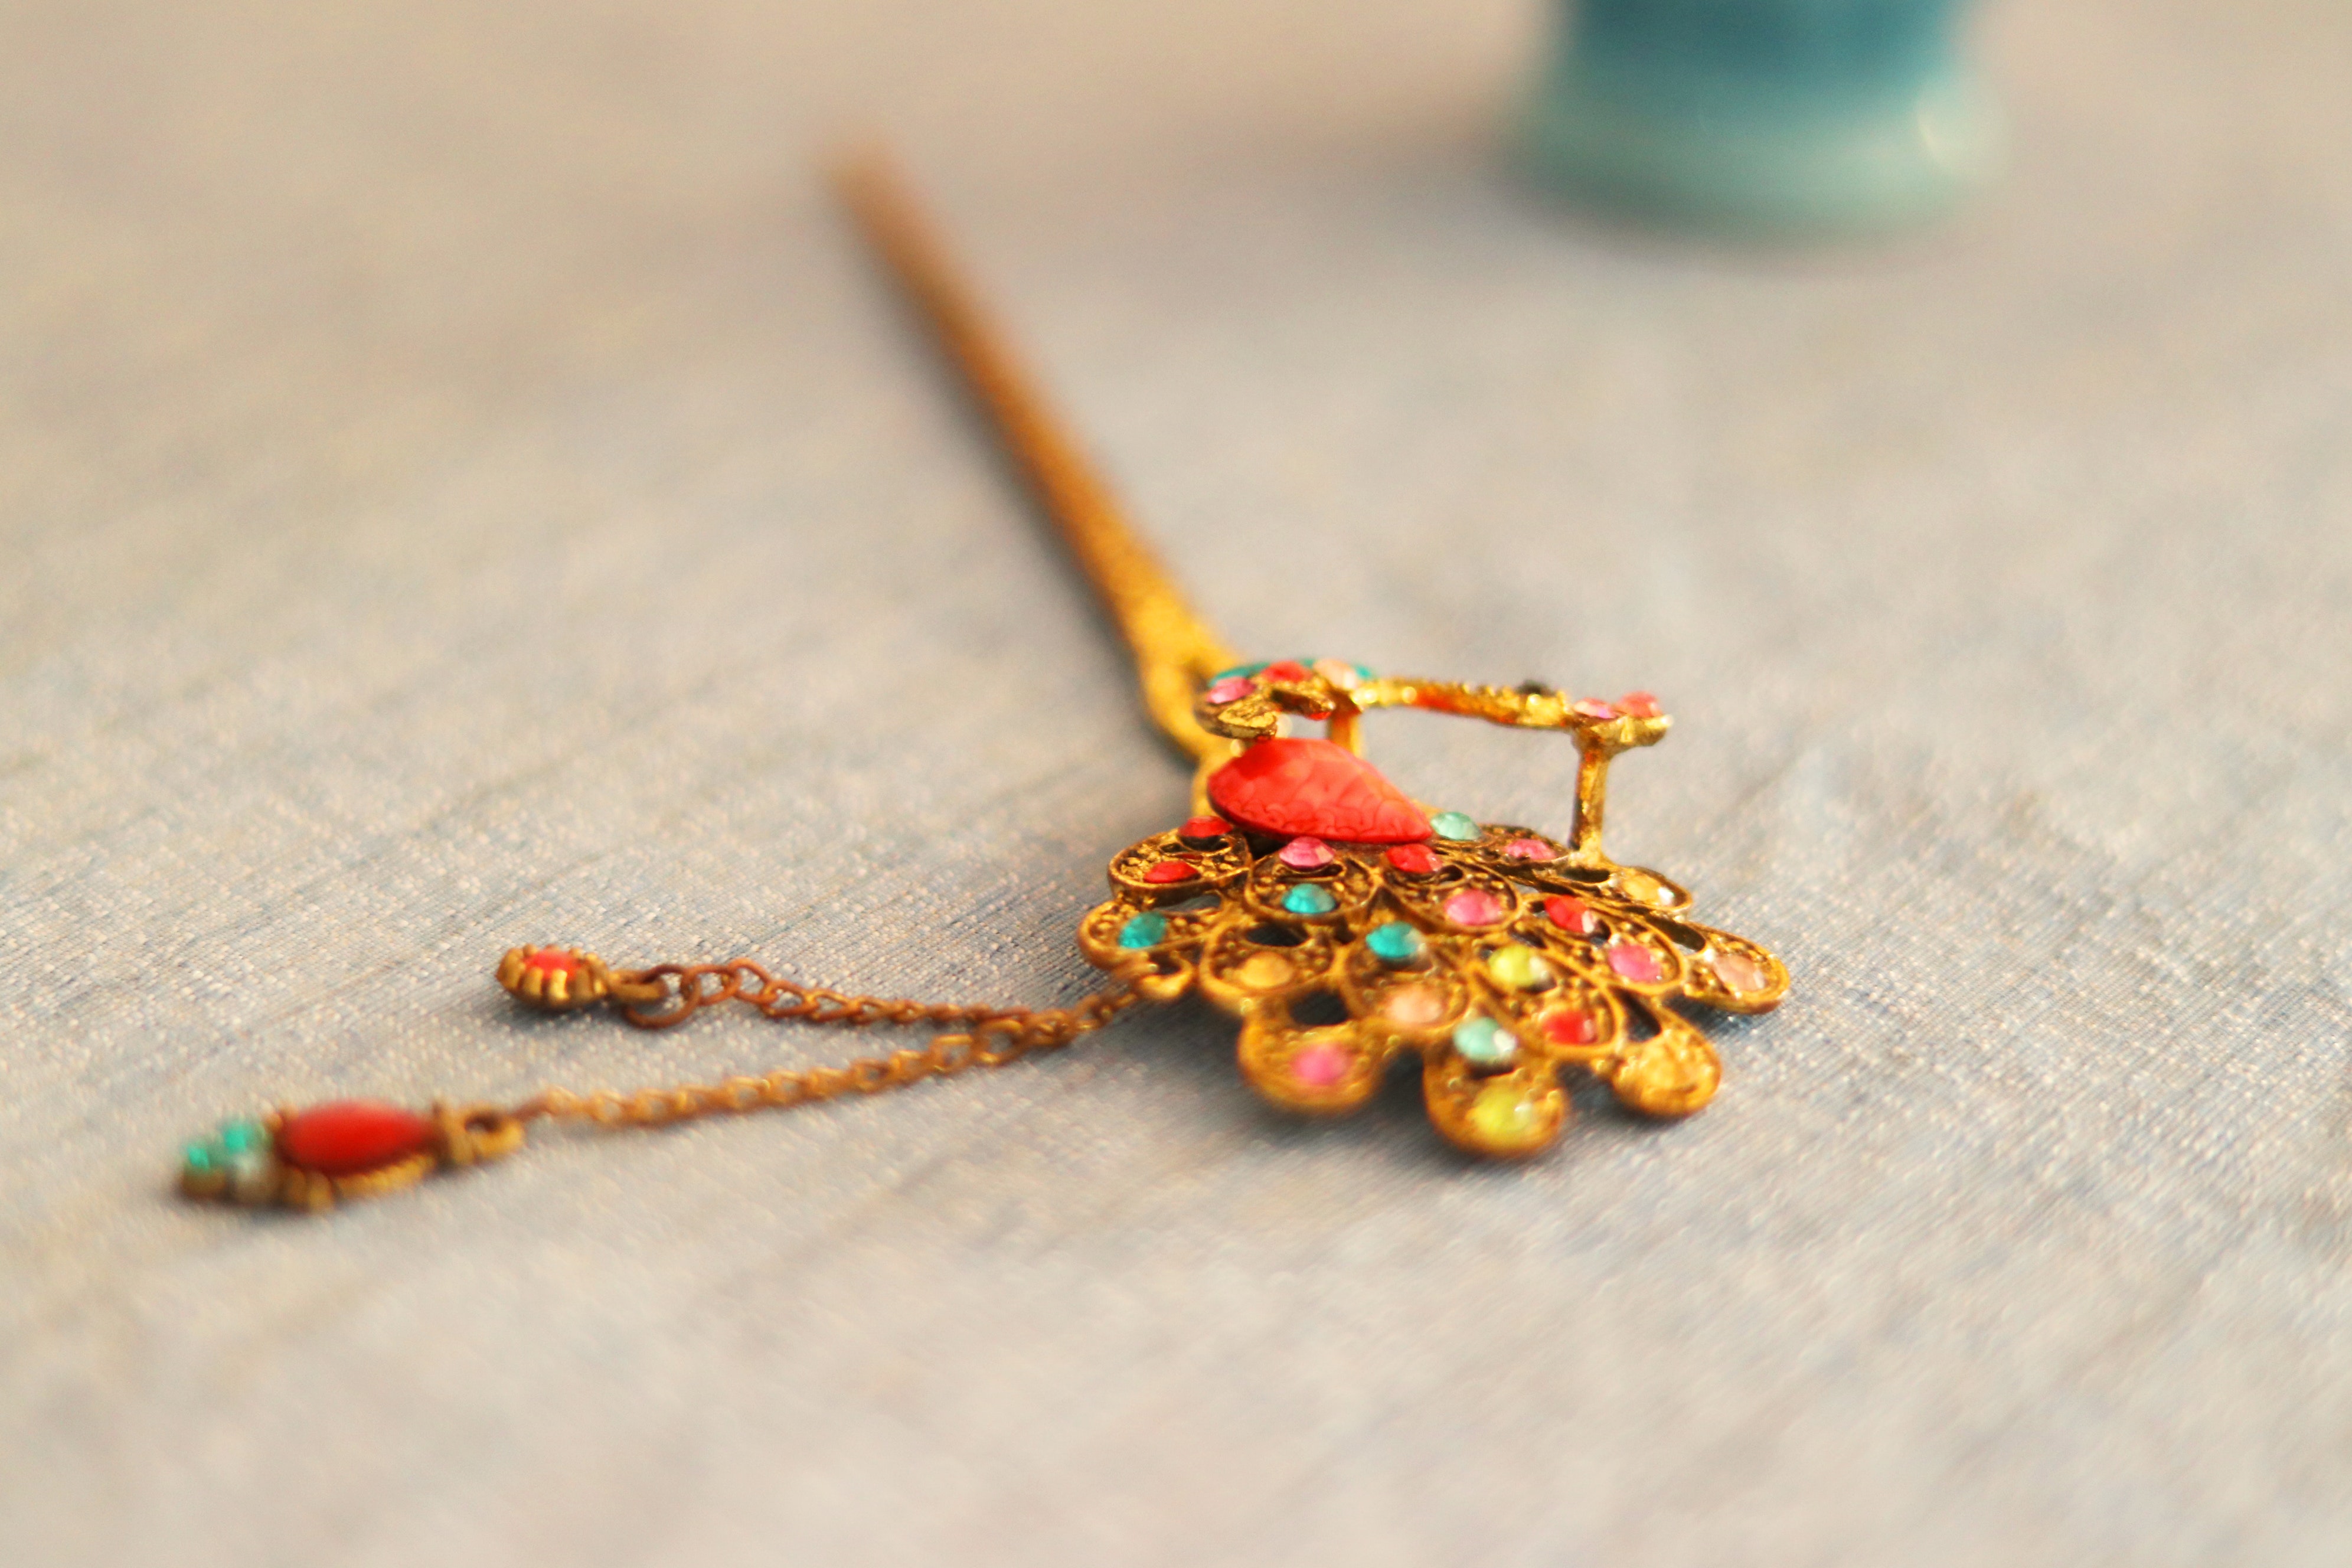
fashion accessory, jewellery, jewelry making, bead, metal, art